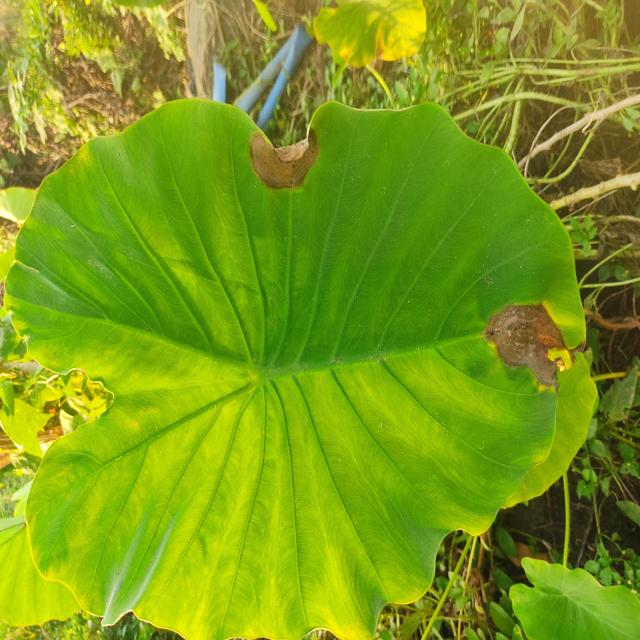
Label: Mid_Blight